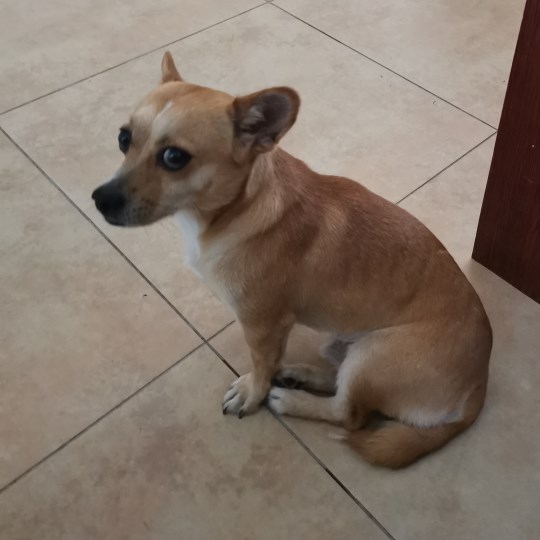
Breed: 561-n000127-miniature_pinscher